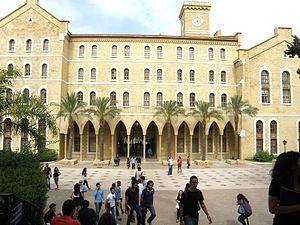
L'université américaine de Beyrouth est une université privée, indépendante, non sectaire, à Beyrouth, la capitale du Liban. Fondée en 1866 sous le nom de Syrian Protestant College par des missionnaires protestants américains, elle prend son nom actuel le 18 novembre 1920.